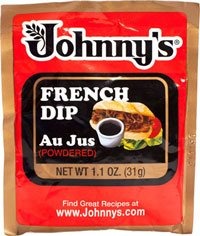
Item Name: Johnnys Fine Foods French Dip Au Jus, 1.1 oz each (6-pack)
Product Description: Johnny's French Dip Au Jus Powder makes an outstanding French Dip sandwich. Great also as a seasoning for slow cooked roasts, gravies or in soups and stews. Mix Johnny’s French Dip powder with water for a delicious au jus sauce. Make traditional French dip sandwiches, pour over slices of roast beef, hamburger patties, baked potatoes, hot egg noodles, beef casseroles. 1.1oz.
Value: 6.6
Unit: Ounce

Price: 2.49